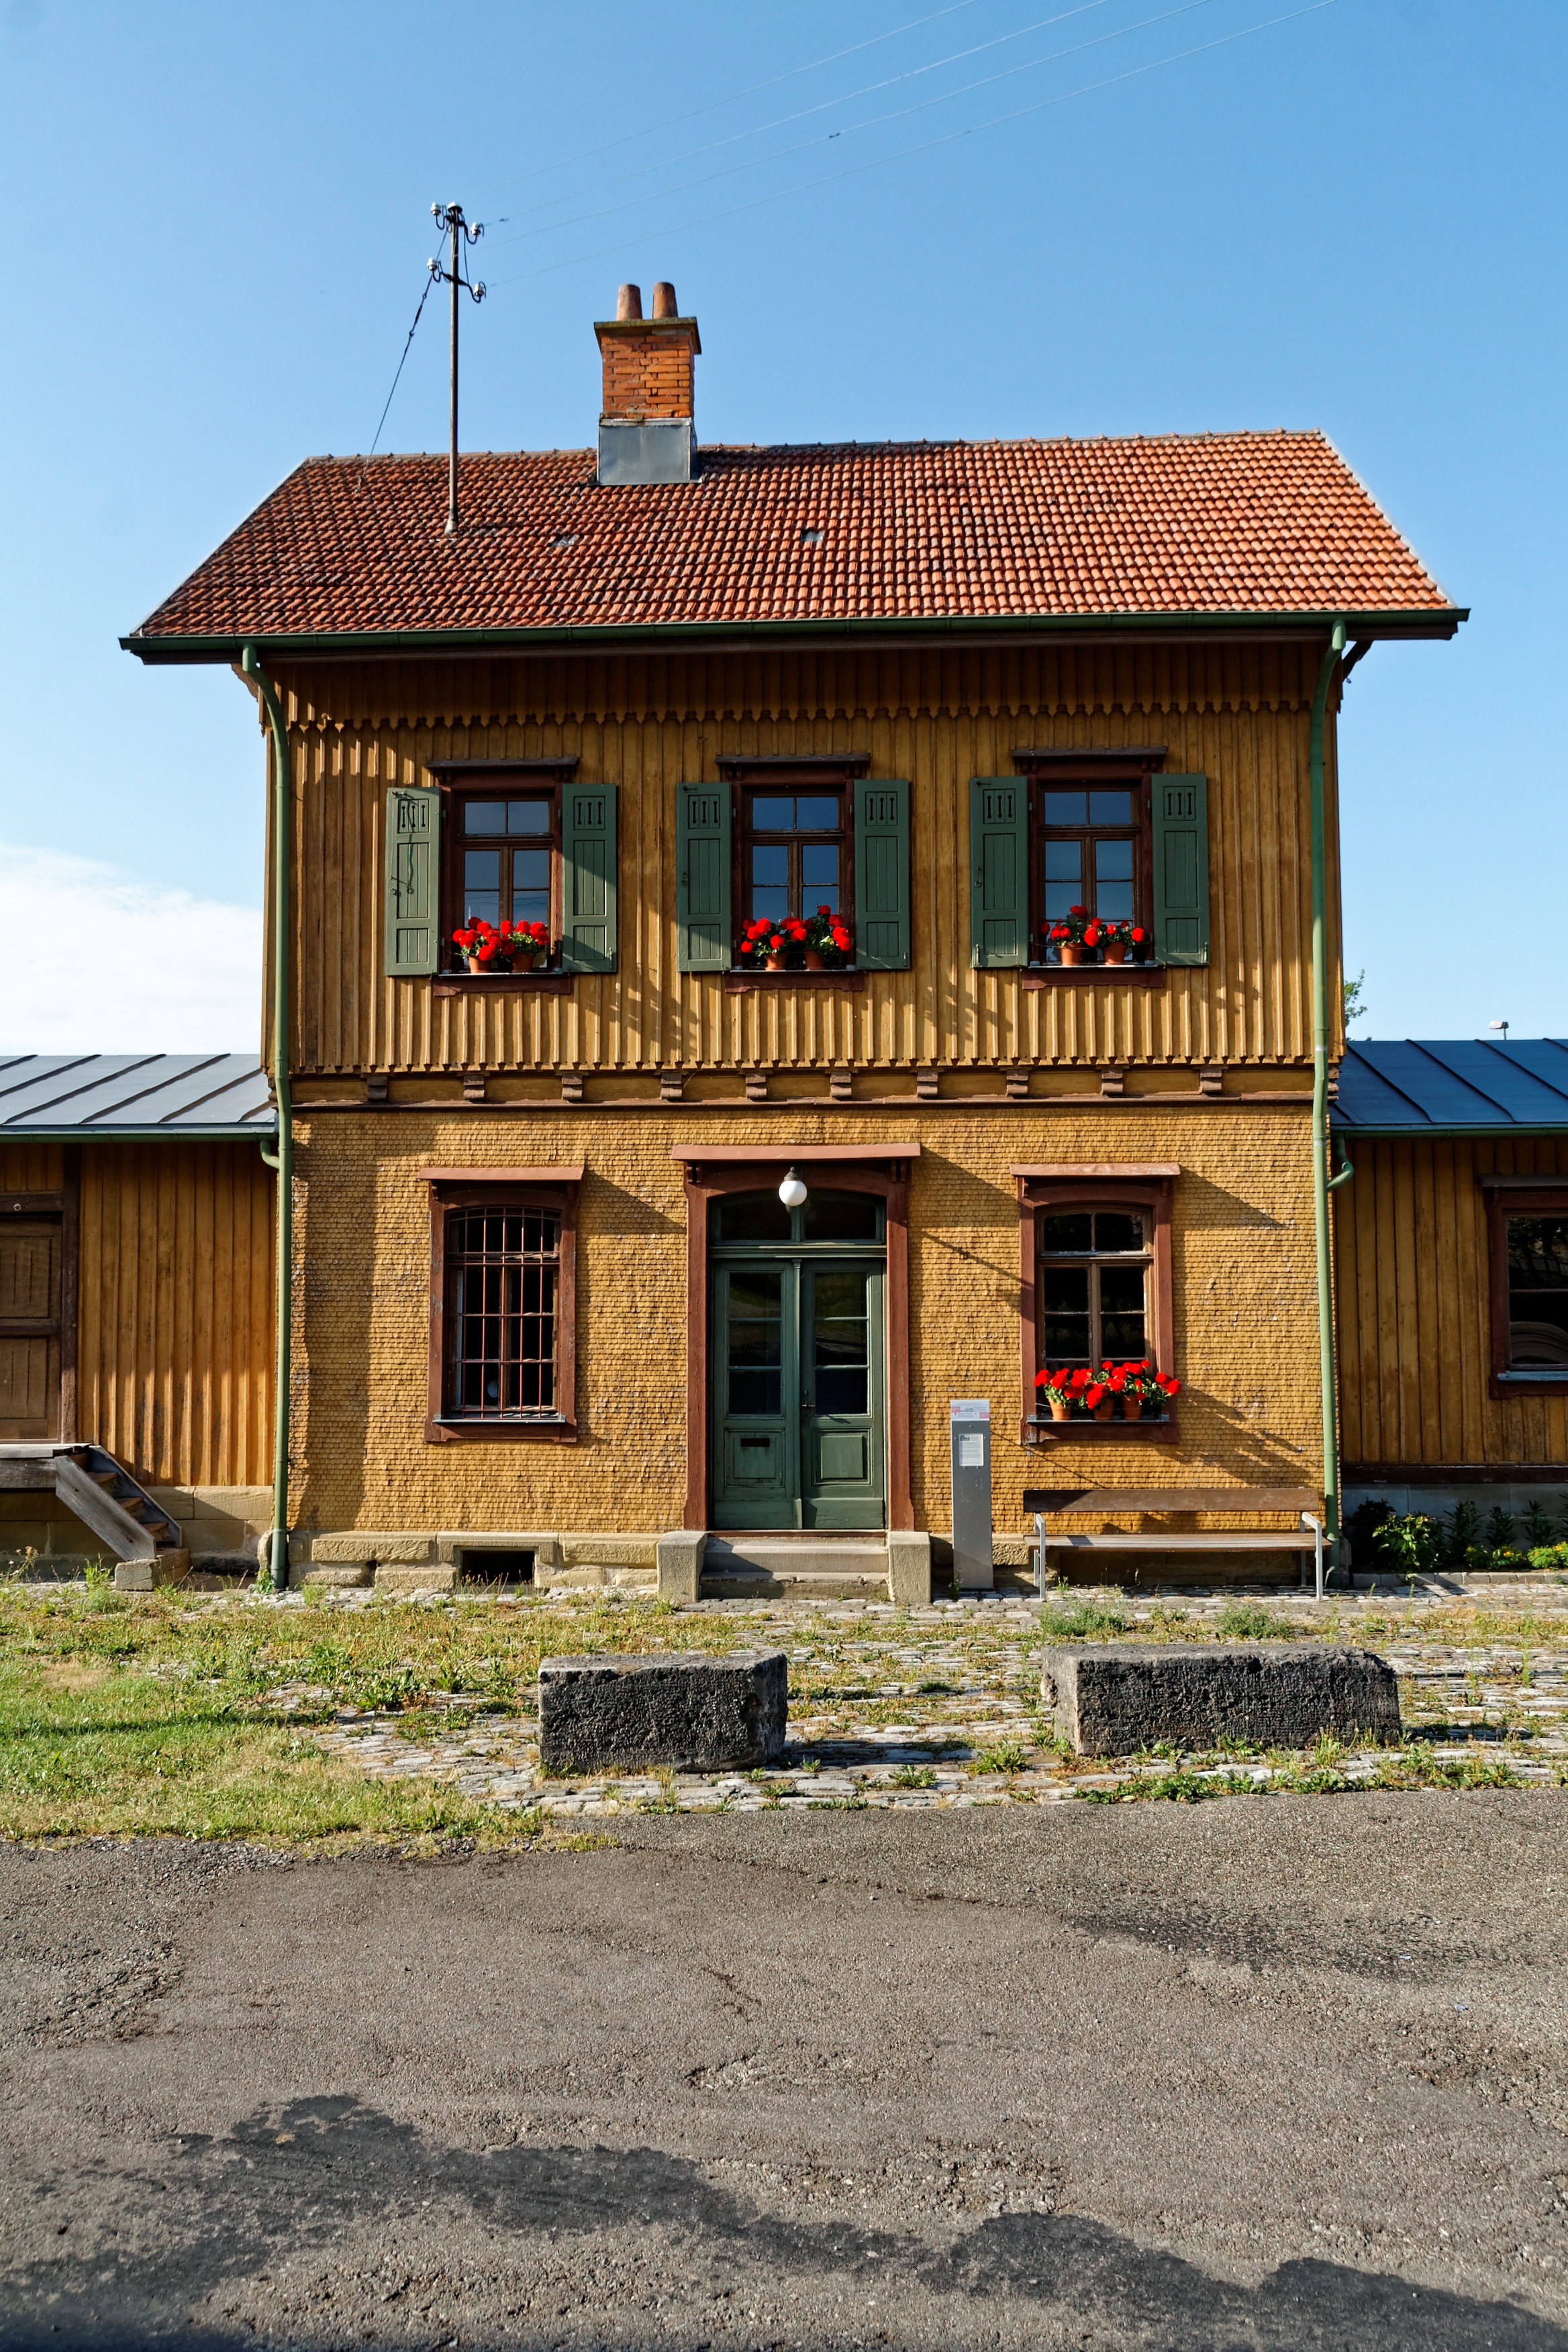
architecture, wood, house, window, building, old, home, shack, cottage, facade, property, farmhouse, estate, log cabin, railway station, real estate, fachwerkhaus, truss, residential area